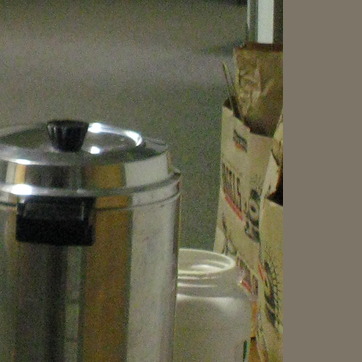
Material: metal